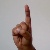
The image shows a hand gesture representing the letter 'D' in Indian Sign Language.